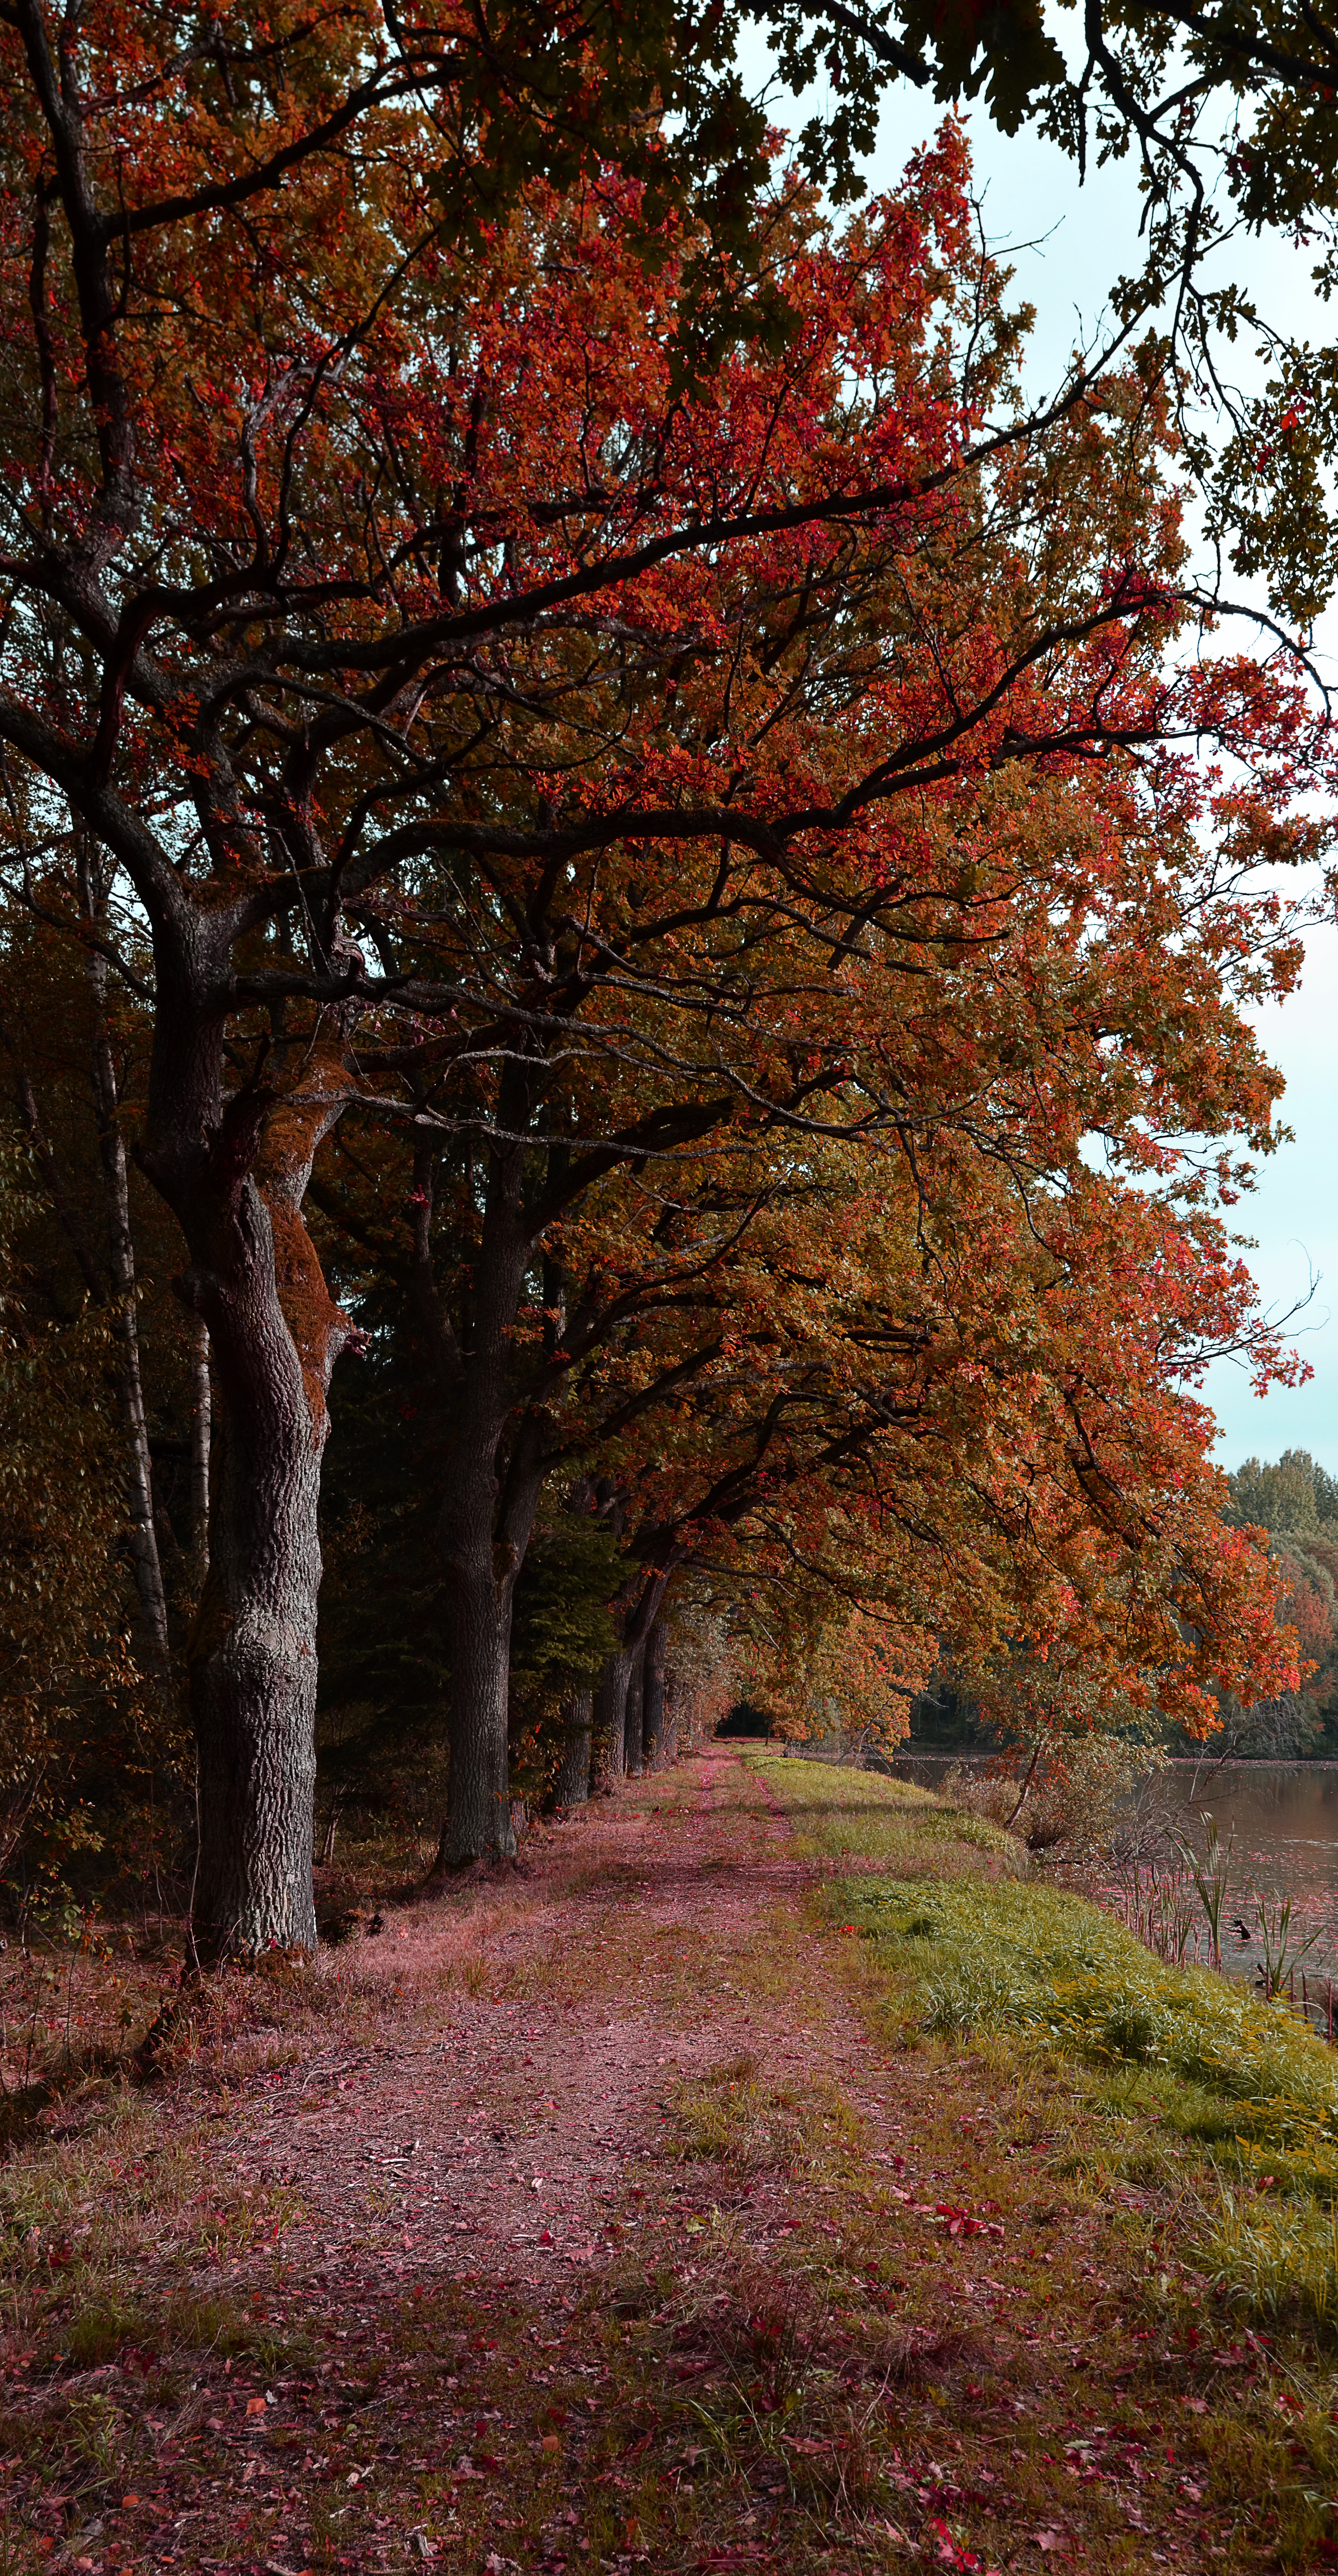
landscape, tree, nature, forest, branch, plant, leaf, walk, foliage, autumn, season, trees, colors, deciduous, grove, woodland, river bank, woody plant, land plant